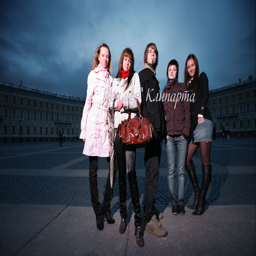
graphics on the theme of happy people